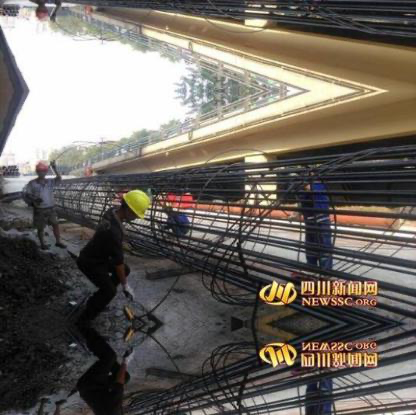
Objects in the image:
label: helmet
label: helmet
label: helmet